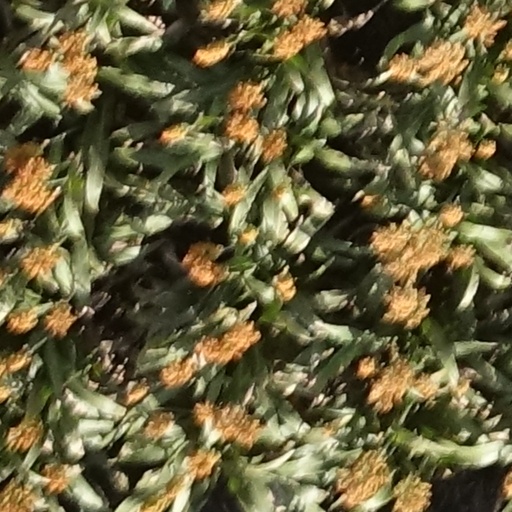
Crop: sorghum